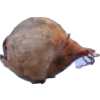
Label: onion